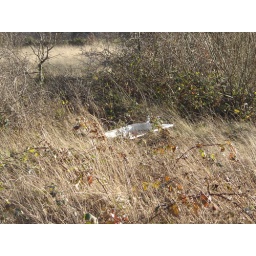
A bath in a field just outside Bethel, Gwynedd